Poltergeist (1982 film)

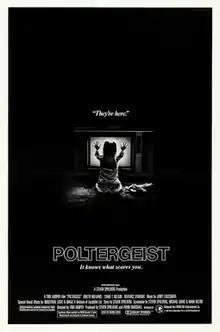
Theatrical release poster

Poltergeist is a 1982 American supernatural horror film directed by Tobe Hooper and written by Steven Spielberg, Michael Grais, and Mark Victor from a story by Spielberg. It stars JoBeth Williams, Craig T. Nelson, and Beatrice Straight, and was produced by Spielberg and Frank Marshall. The film focuses on a suburban family whose home is invaded by malevolent ghosts that abduct their youngest daughter.